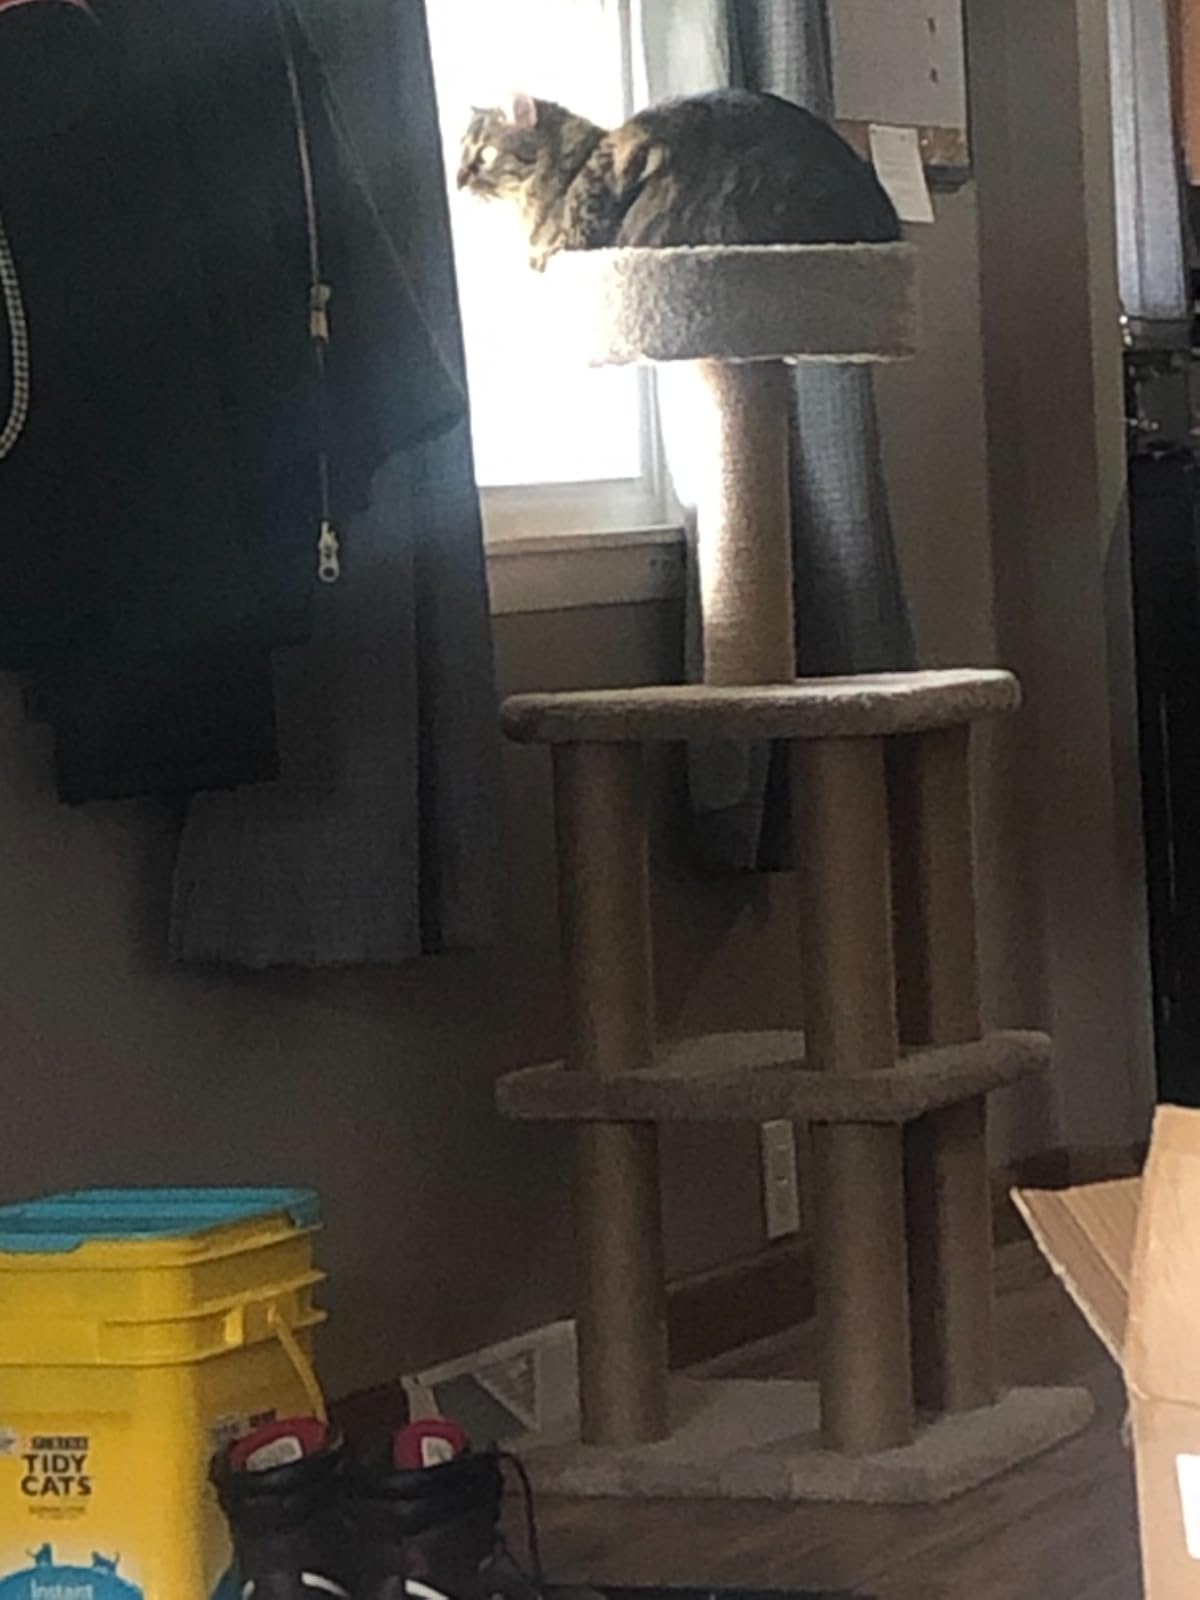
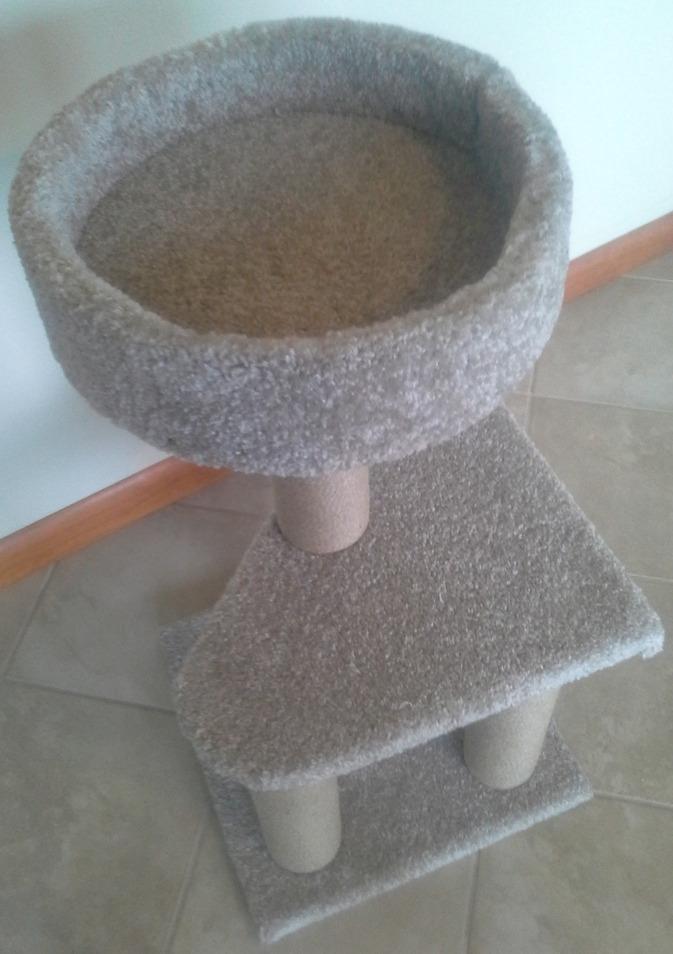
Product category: items_cat tree
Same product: no